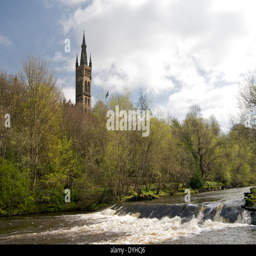
the spire with the foreground